Manama, Ajman

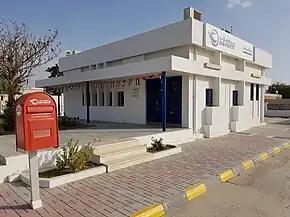
Manama Post Office, today a branch of Emirates Post, originally issued huge editions of stamps in the 1960s.

In 1963, Britain ceded responsibility for the Trucial States' postal systems. An American philatelic entrepreneur, Finbar Kenny, saw the opportunity to create a number of editions of stamps aimed at the lucrative collector's market and in 1964 concluded a deal with cash-strapped Ajman to take the franchise for the production of stamps for the government. Kenny had made something of a specialty out of signing these deals, also signing with the Ruler of Fujairah in 1964 – and getting involved in a bribery case in the USA over his dealings with the government of the Cook Islands.